Varban Stamatov

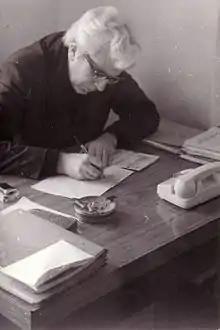
Varban in Sofia, 1964

Varban Stamatov (27 May 1924 – 23 November 1998) was a Bulgarian writer, marine novelist, publicist and editor. The magnetism of the world's oceans and faraway lands were prominent features in his art.